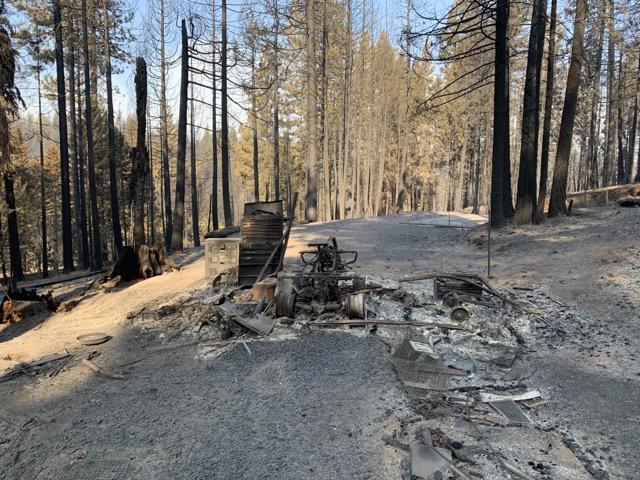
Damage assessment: destroyed